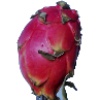
Label: red_pitahaya